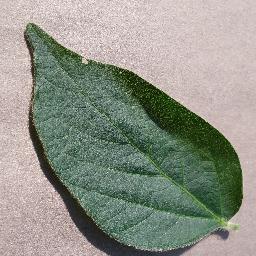
Label: Soybean___healthy